Forge FC

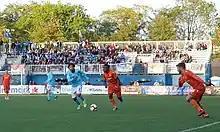
A game between Forge FC and HFX Wanderers FC during the 2019 CPL season

The club played its first ever game on April 27, 2019, in the CPL's inaugural match against York9 FC. As one of the league's 'inaugural teams', the club competed against FC Edmonton and Valour FC for a spot in the 2019 CONCACAF League, qualifying after defeating Valour 2–0 on June 16, 2019. In their debut international match, Forge defeated Antigua GFC 2–1 on aggregate in the two-leg preliminary round series to advance to the round of 16. There, Forge FC was eliminated 4–2 on aggregate by Honduran club Olimpia.